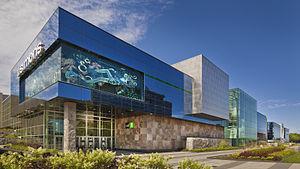
Centre commercial Place Ste-Foy à Québec. Propriété d'Ivanhoé Cambridge
Place Sainte-Foy est un centre commercial important de la ville de Québec. Il appartient à Ivanhoé Cambridge.
La Maison Simons, communément désigné Simons, est une entreprise québécoise de vêtements et d'articles de décoration pour la maison.